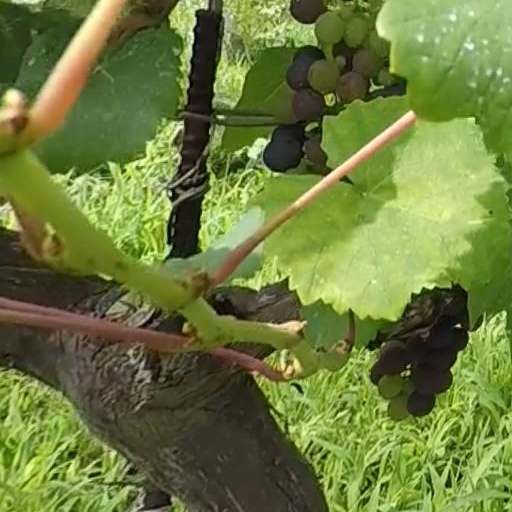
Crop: grape